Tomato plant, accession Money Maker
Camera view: vertical (180 deg); turntable rotation: 300 degrees
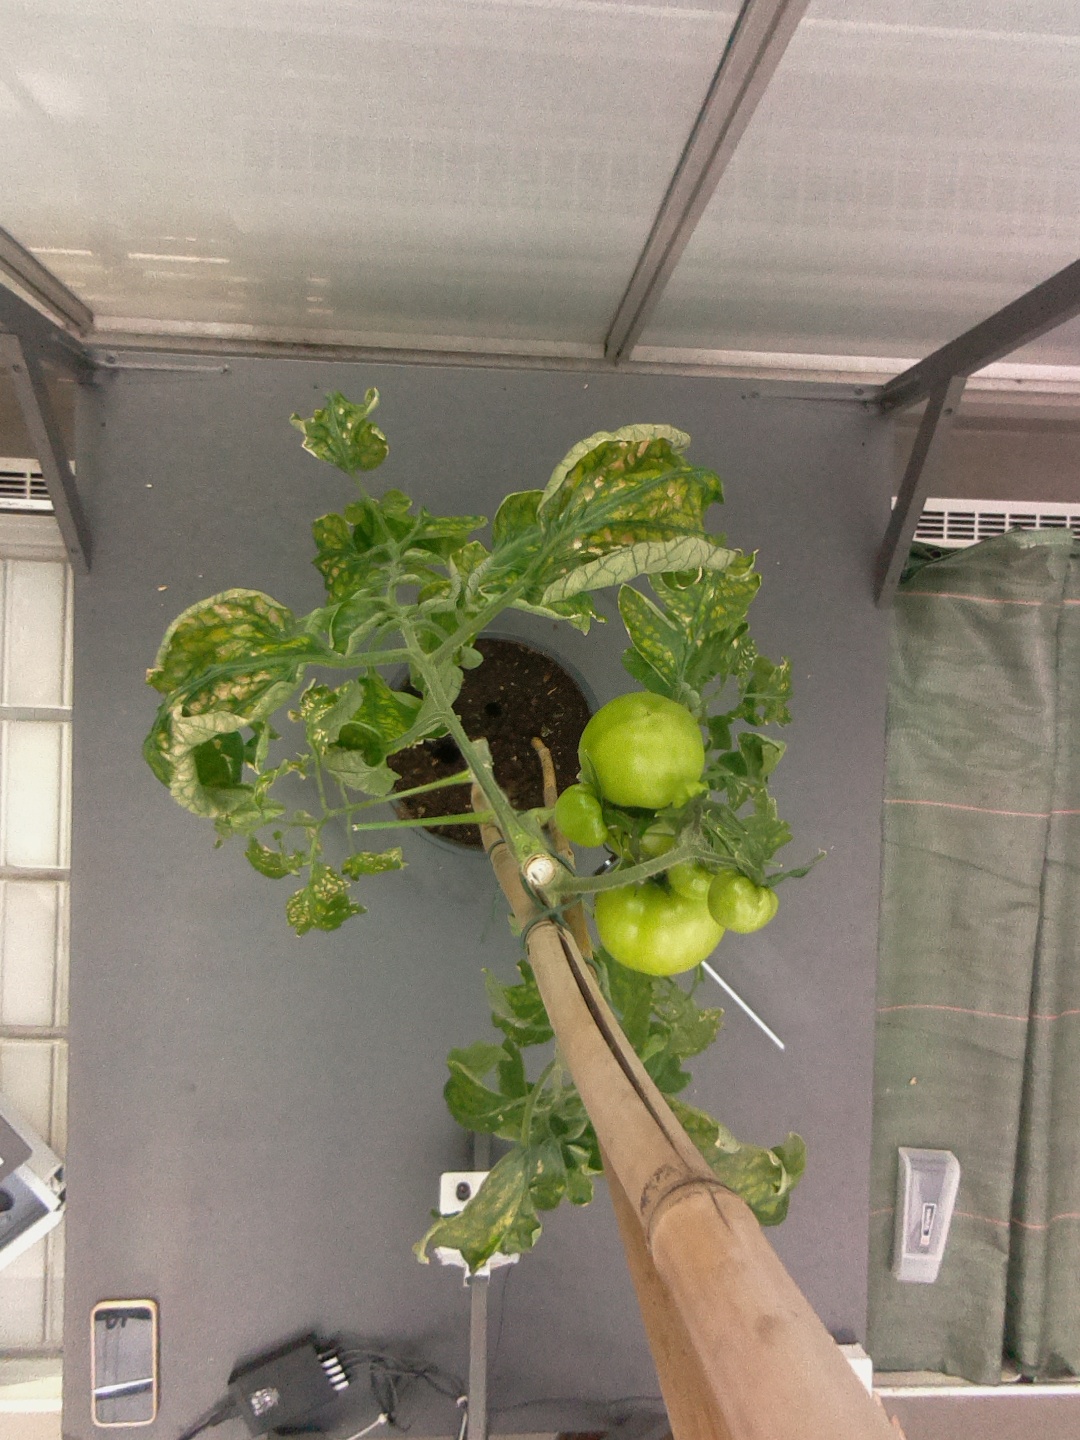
BBCH growth stage 77: 70%-80% of final fruit size